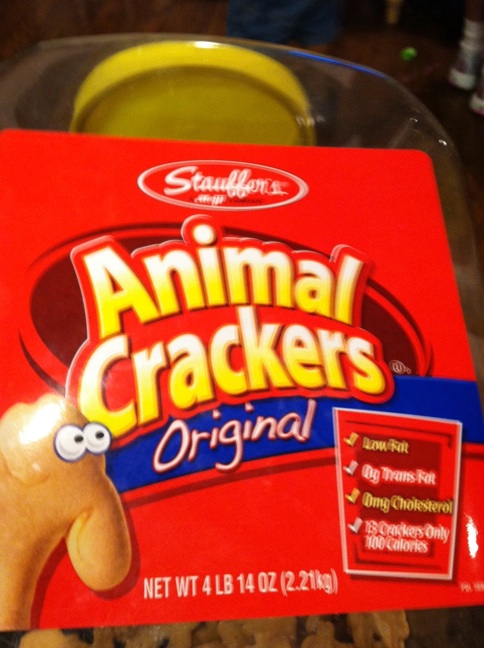Question: What cookies are these?
Answer: animal crackers